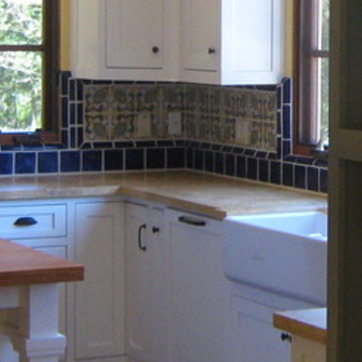
Material: polishedstone